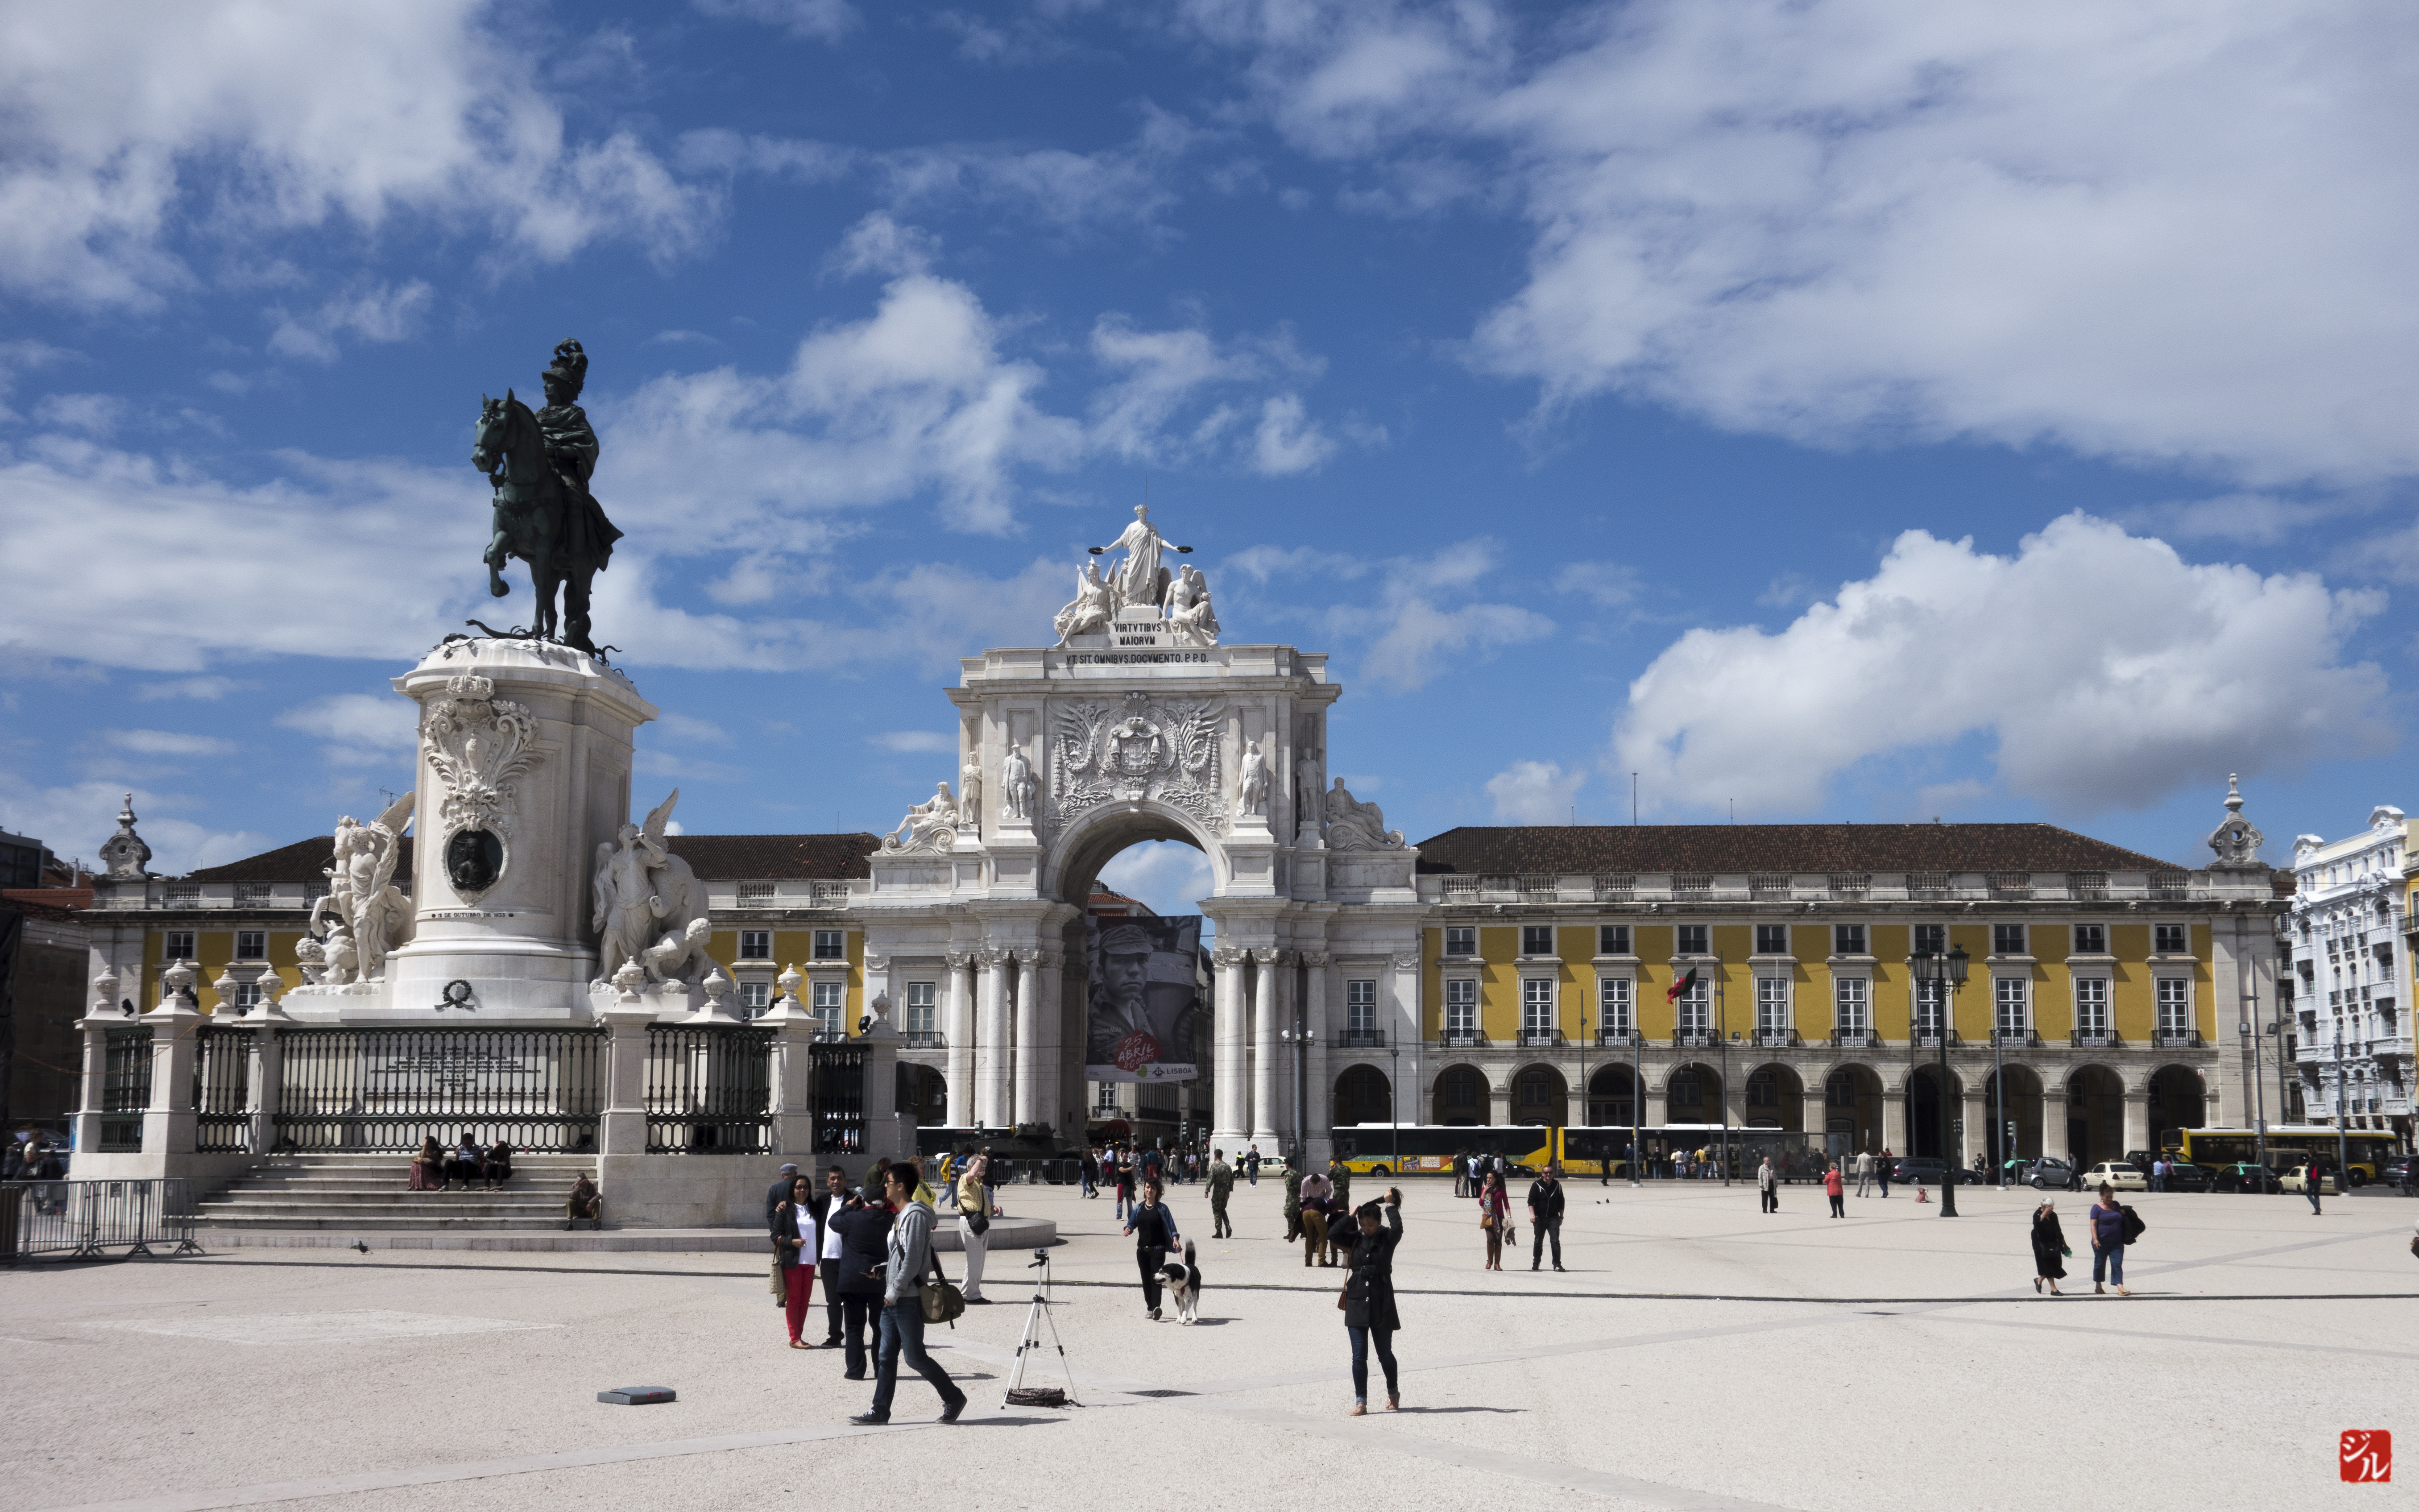
town, palace, city, monument, cityscape, downtown, plaza, landmark, tourism, town square, human settlement